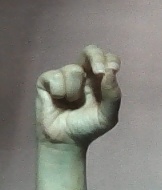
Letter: gaaf